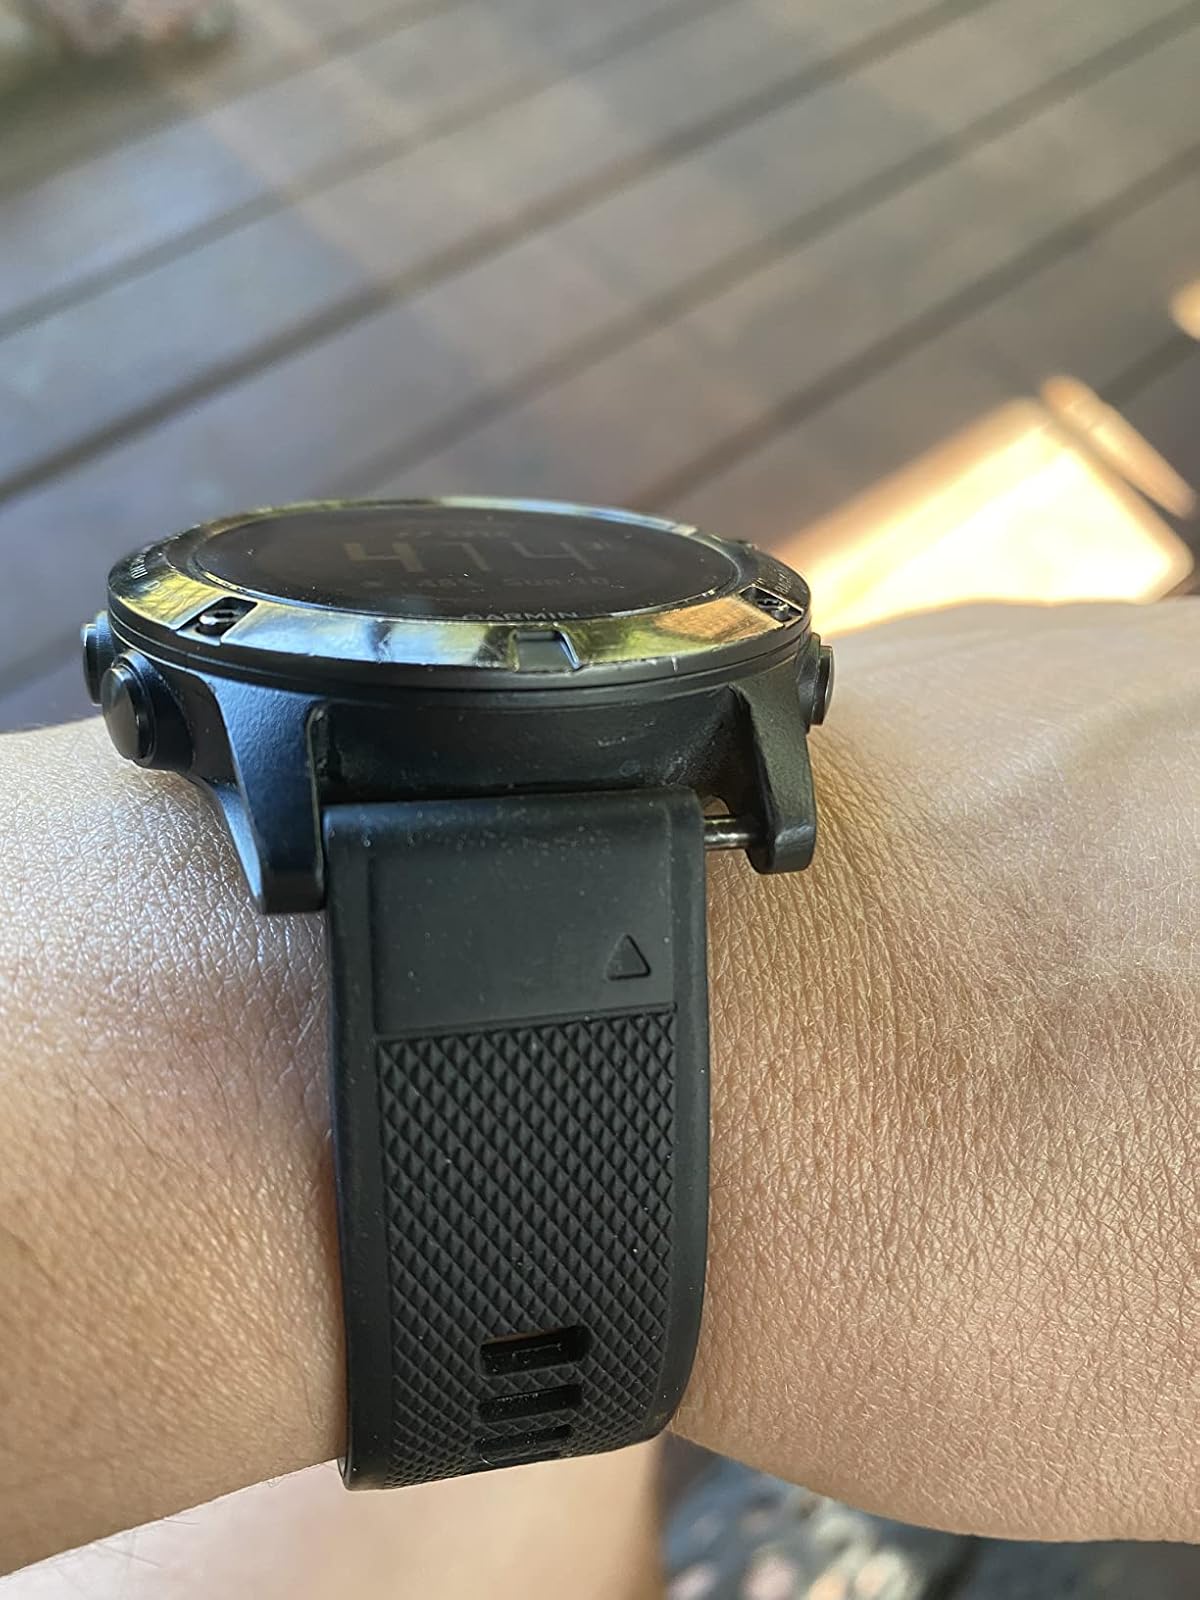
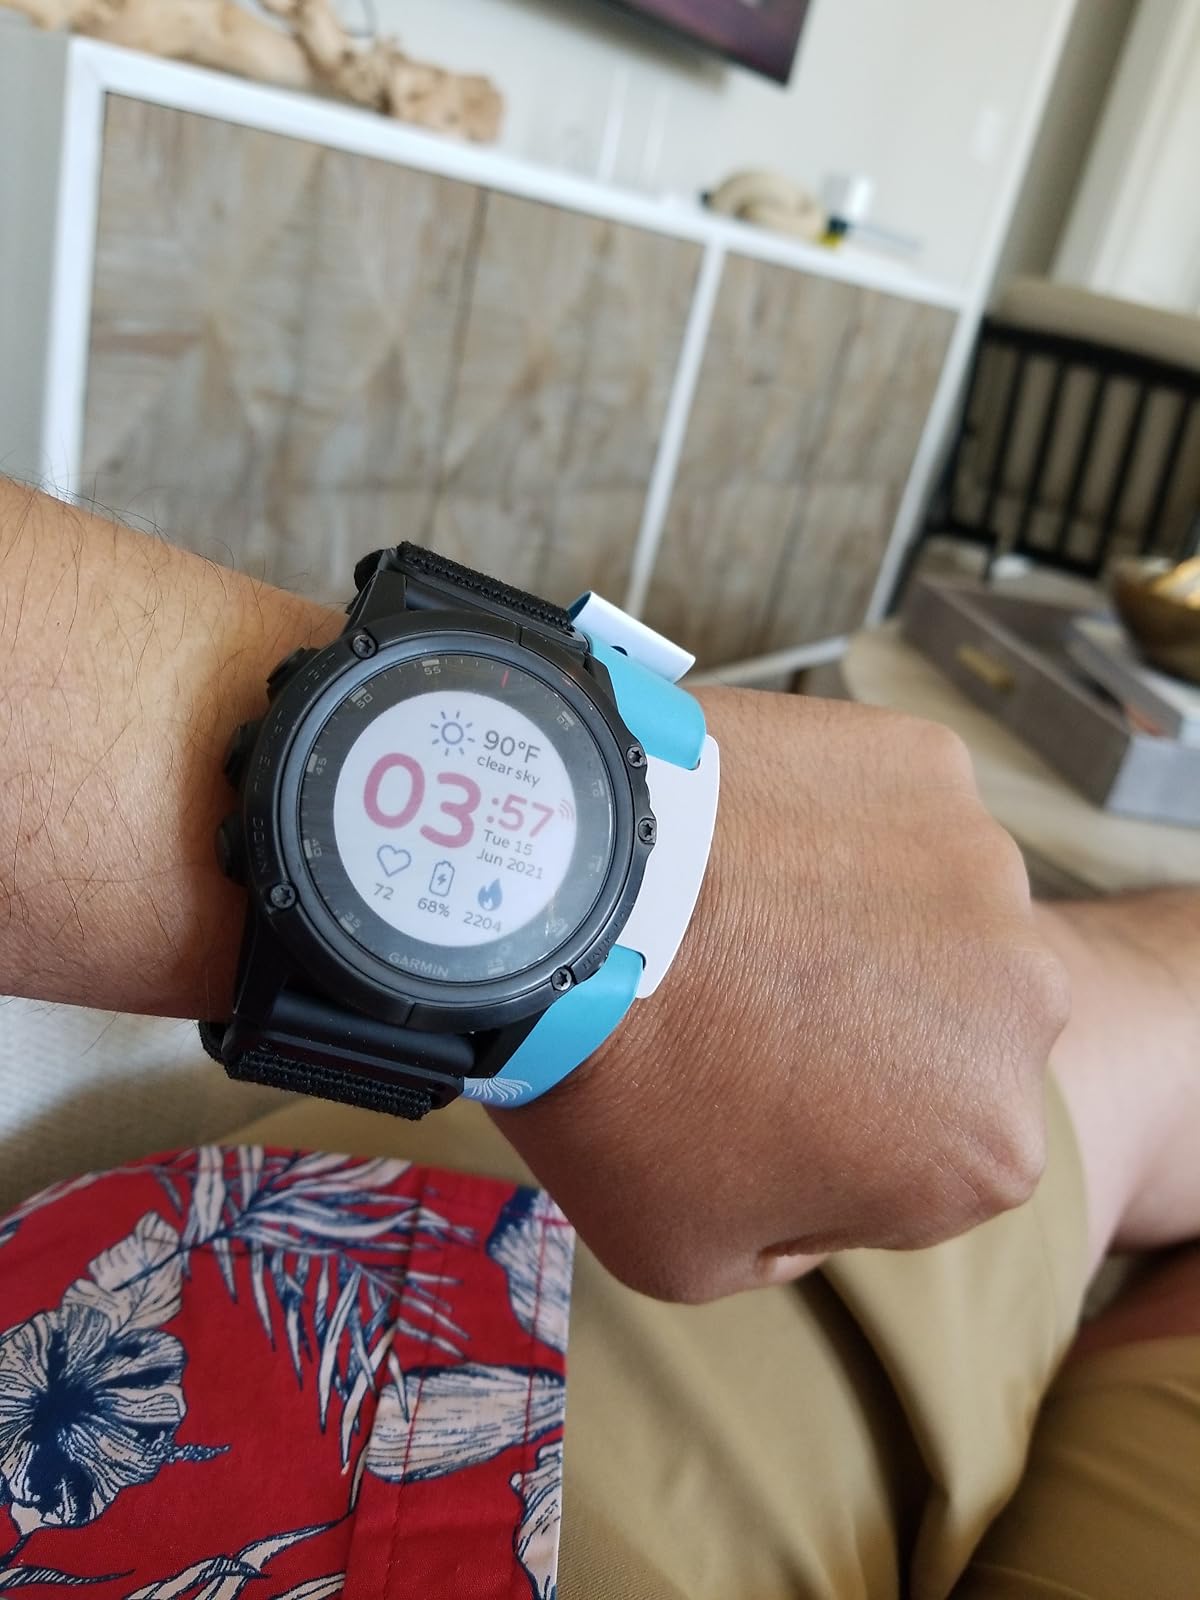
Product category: smartwatch
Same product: no